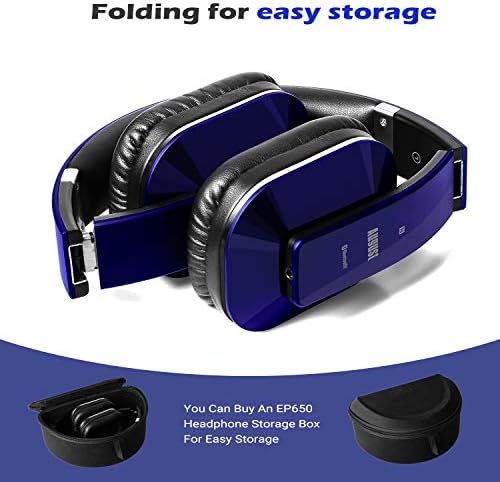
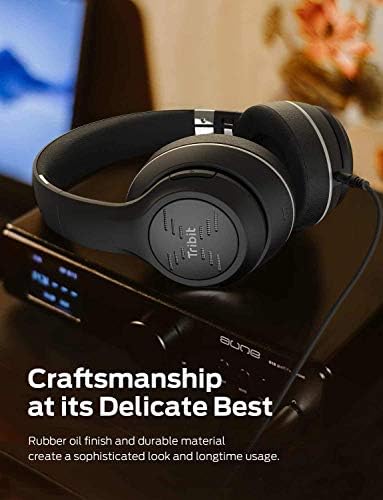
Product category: headphones
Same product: no